Islam in the Netherlands

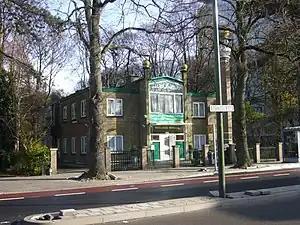
Mubarak Mosque, the oldest mosque in the Netherlands, built in 1955

In 1602, Aceh Sultanate sent several envoys to the Netherlands. This was the first diplomatic mission of a Southeast Asian polity to Europe. The Acehnese delegation to the United Republic constituted an ambassador, an admiral and a cousin of the sultan, accompanied by their servants. In his letter to stadtholder Prince Maurice dated 24 August 1601 Alau'd-din enumerated the gifts he sent for the prince. These were 'a small jewel and a ring with four big stones and some smaller stones, a dagger with a gold and copper sheath wrapped in a silver cloth, a golden cup and saucer and a gold-plated silver pot and two Malay speaking parrots with silver chains.